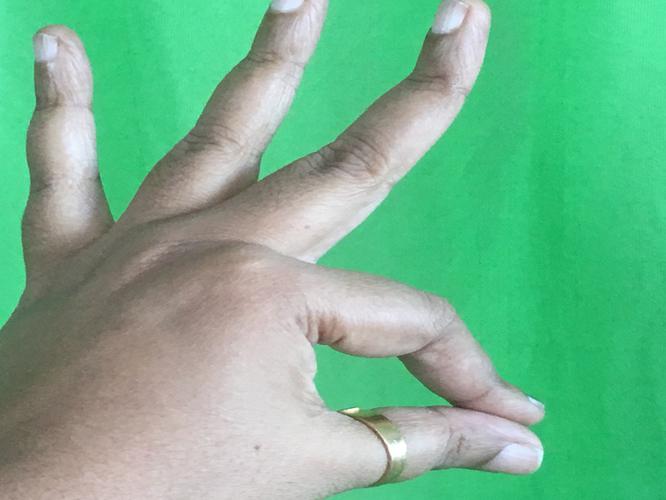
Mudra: Hamsasyam
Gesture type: single_hand